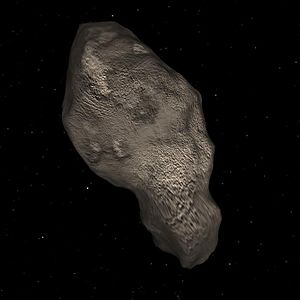
(4179) Toutatis
Toutatis
(4179) Toutatis er en 5 km stor nærjords-asteroide med en omløbstid på 3,99 år.